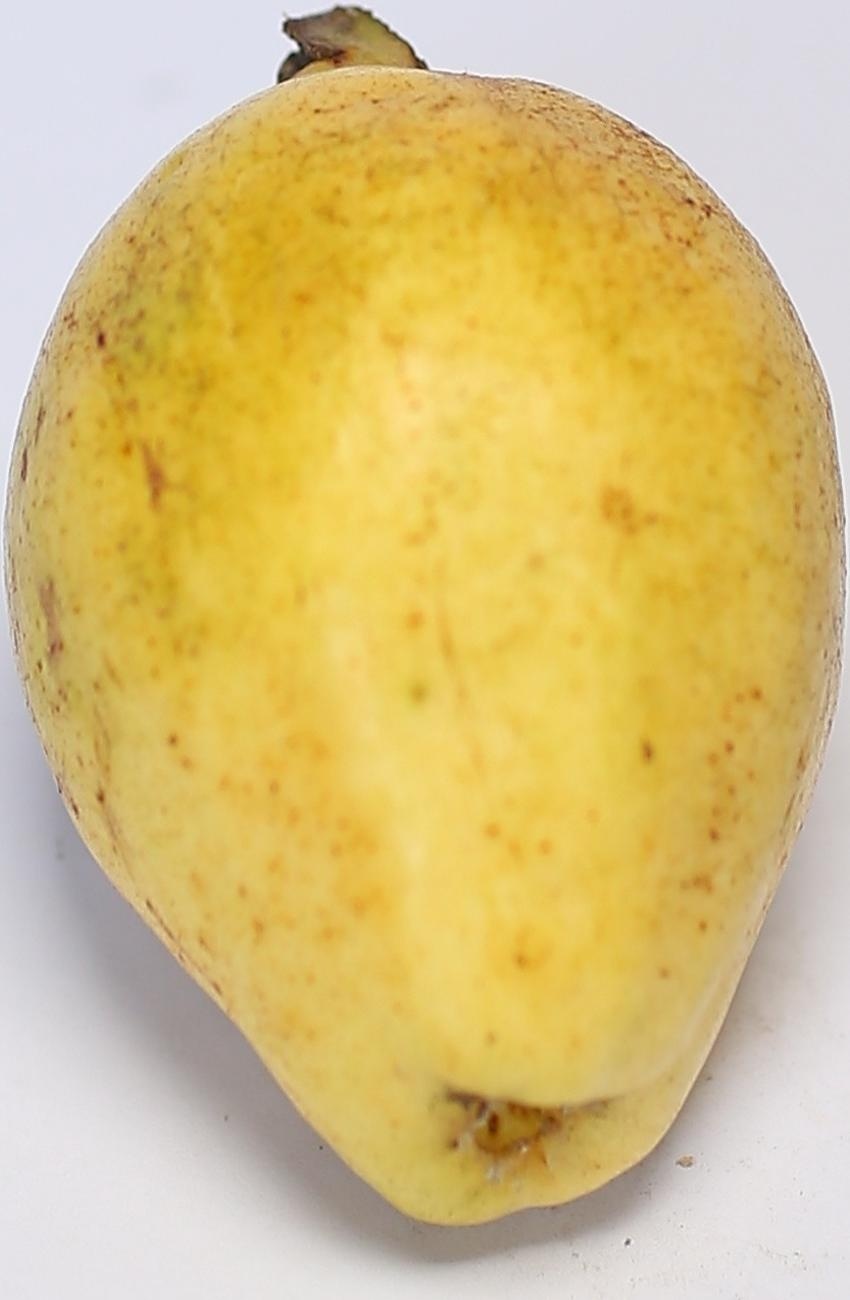
Maturity: ripe
Variety: riyali